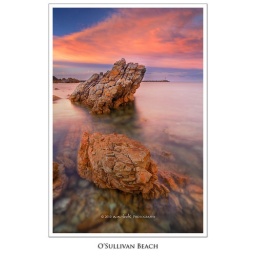
Mirrored in water and sky